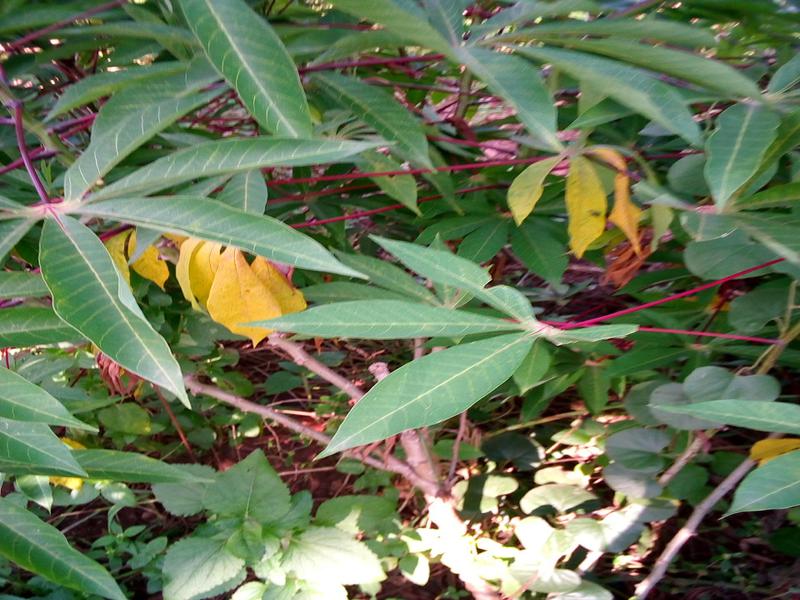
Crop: cassava
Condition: bacterial_blight